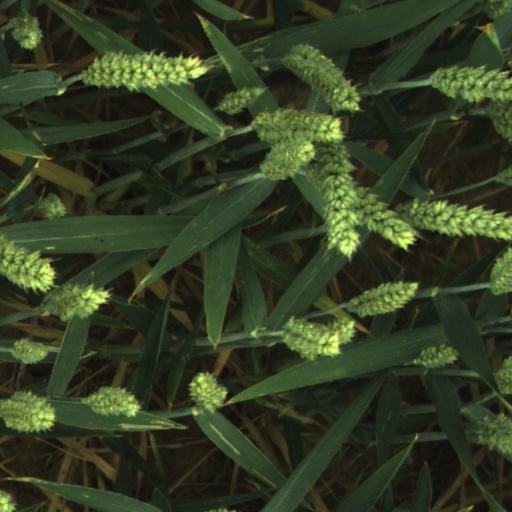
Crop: wheat